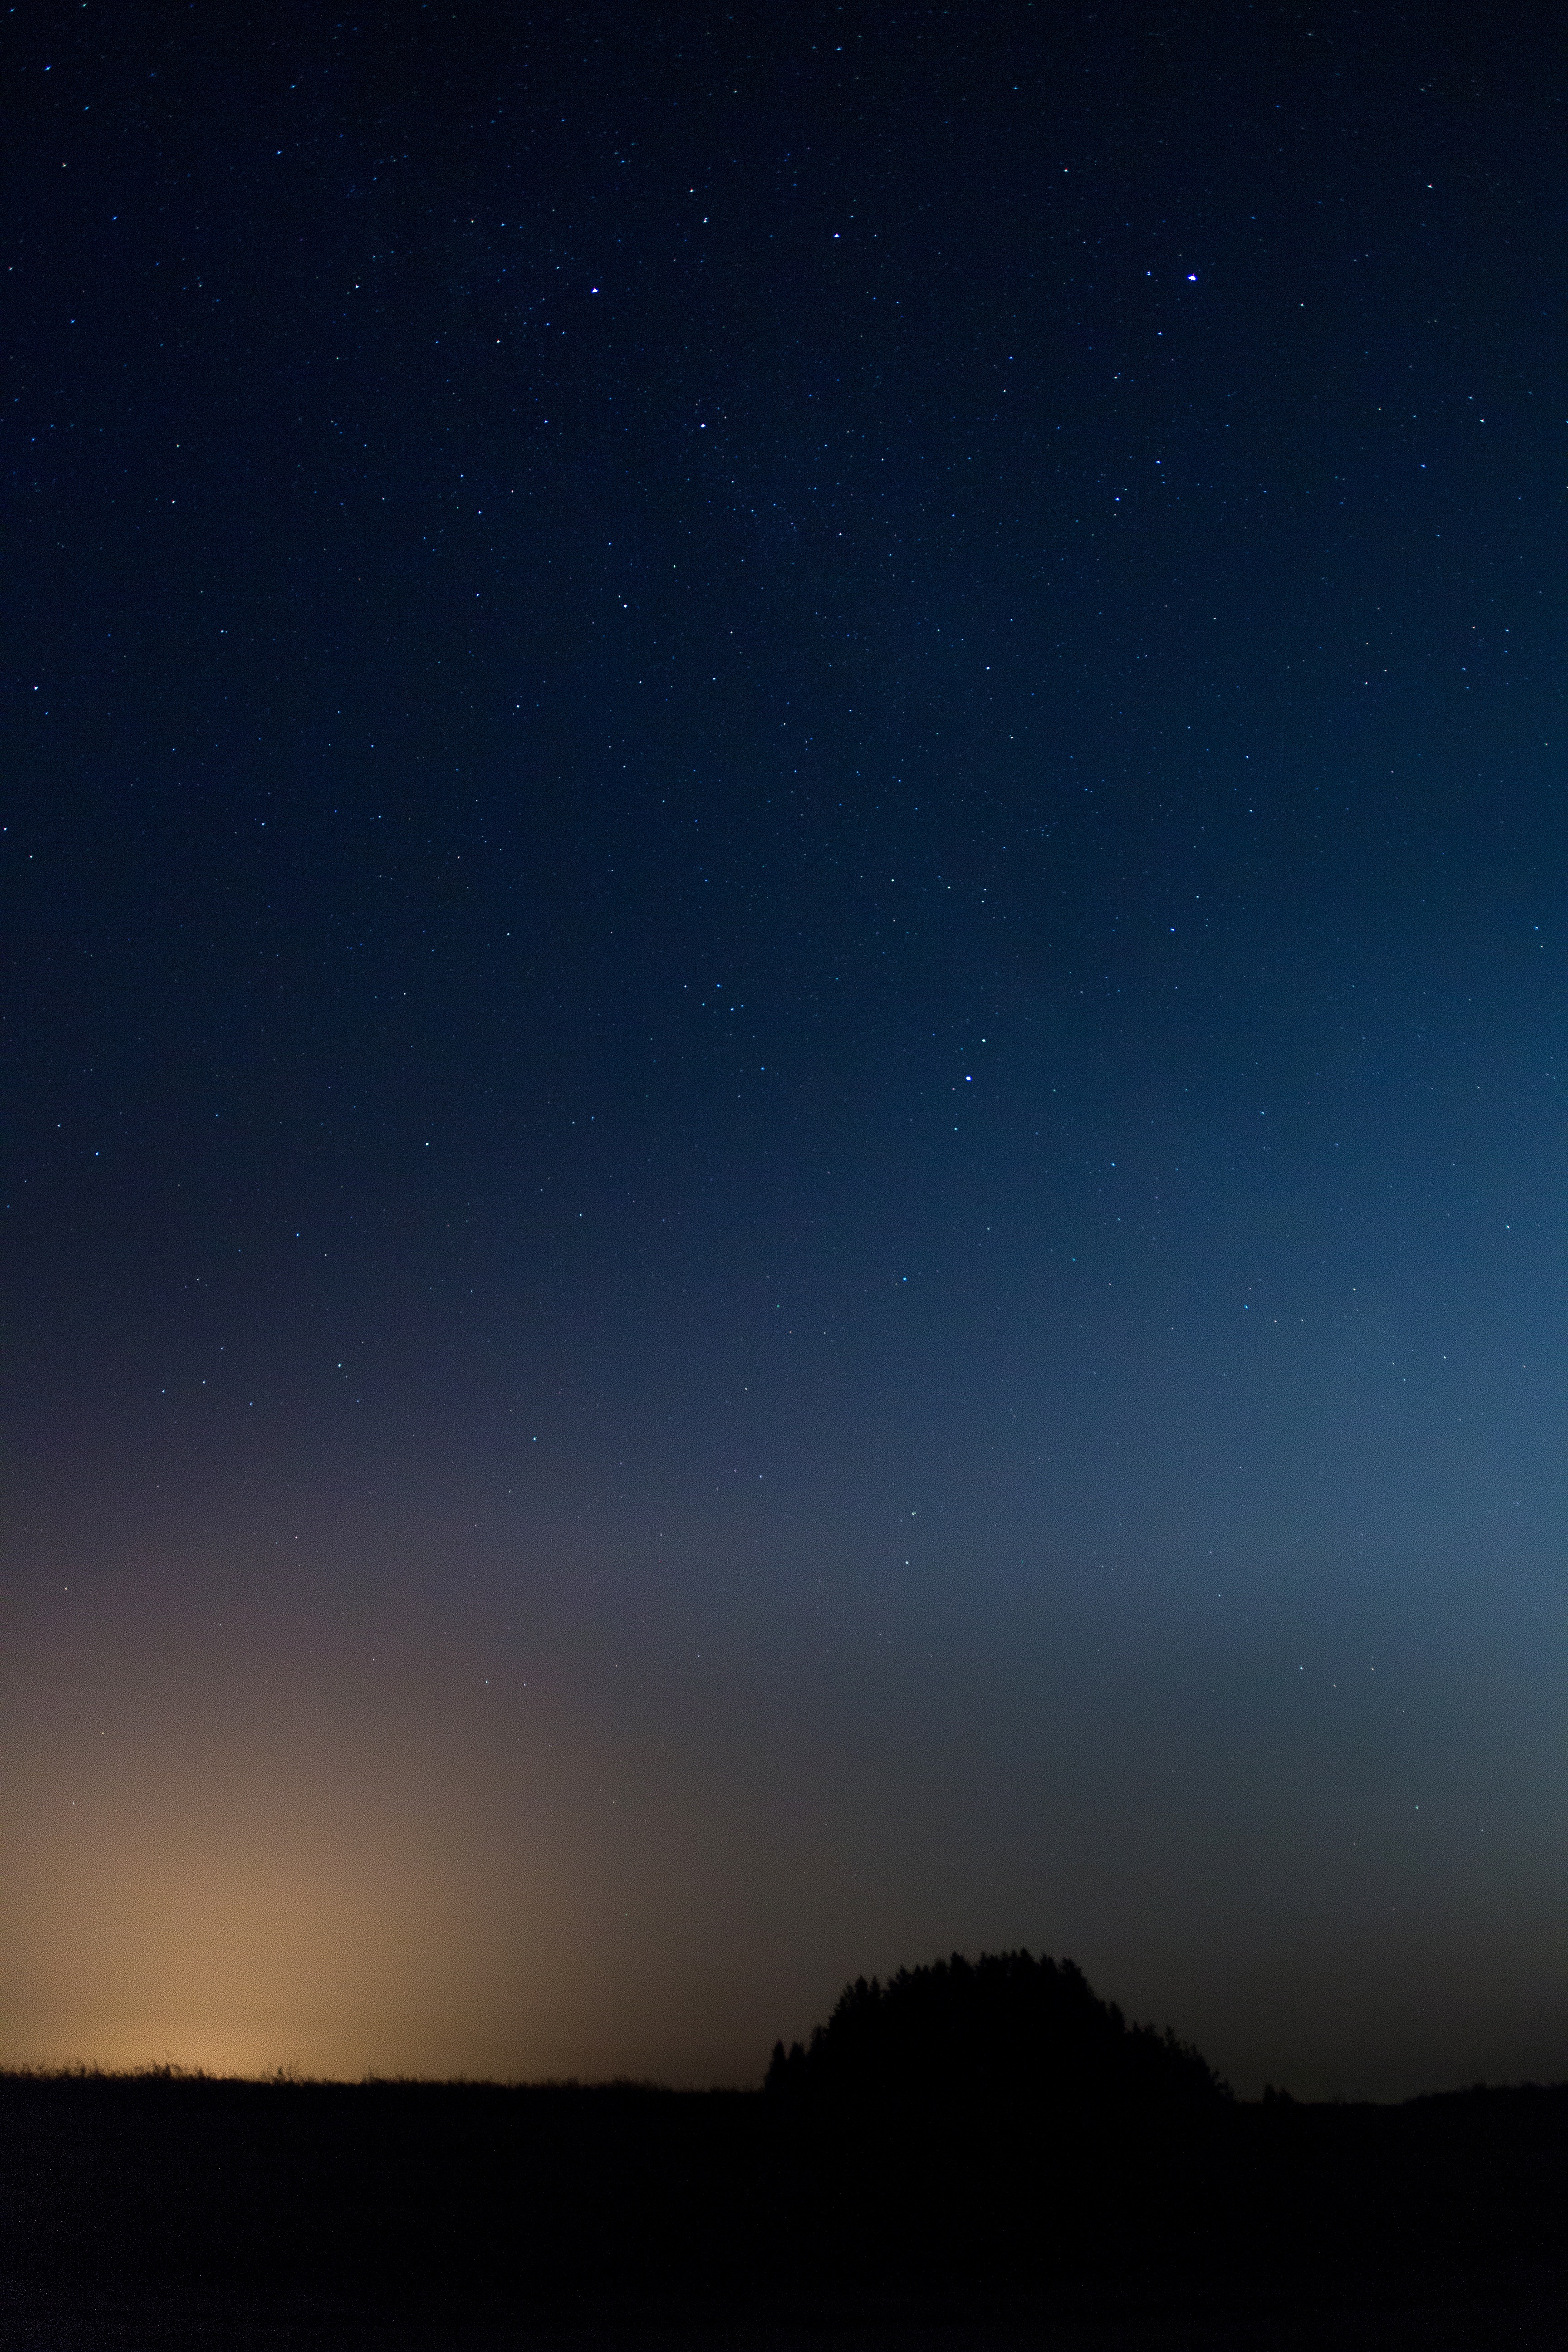
horizon, sky, night, star, dawn, atmosphere, darkness, galaxy, aurora, moonlight, astronomy, astronomical object